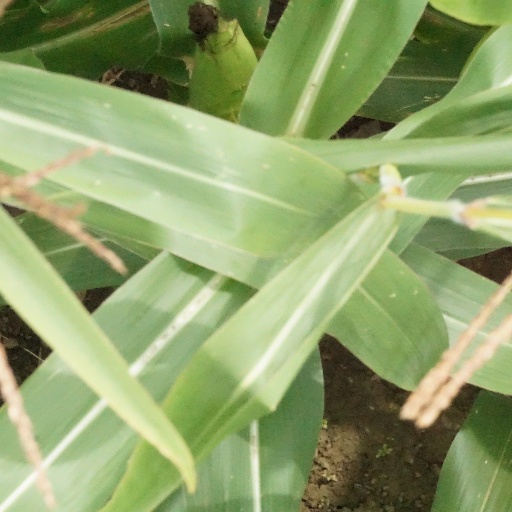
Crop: maize; corn